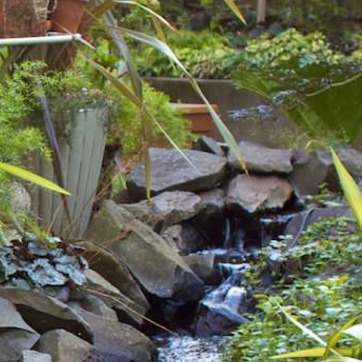
Material: stone